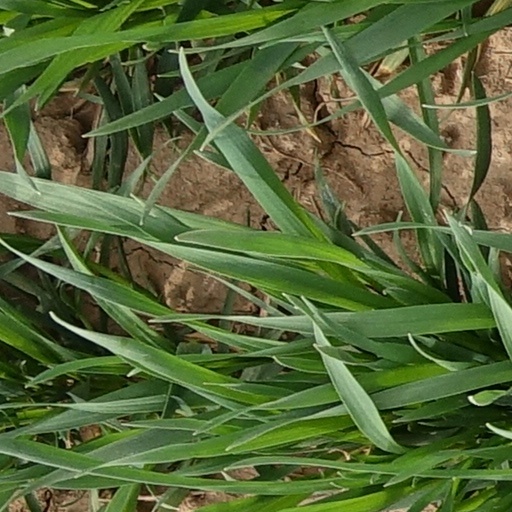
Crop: wheat